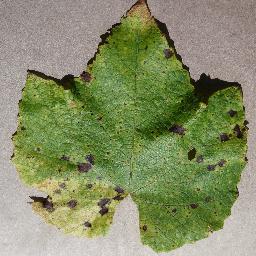
Label: Grape___Leaf_blight_(Isariopsis_Leaf_Spot)